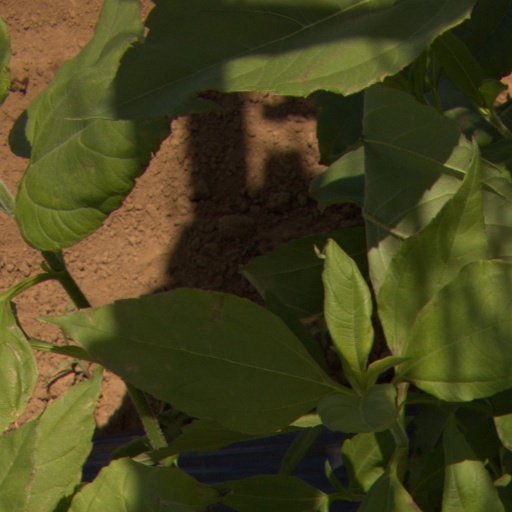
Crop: Jerusalem artichoke